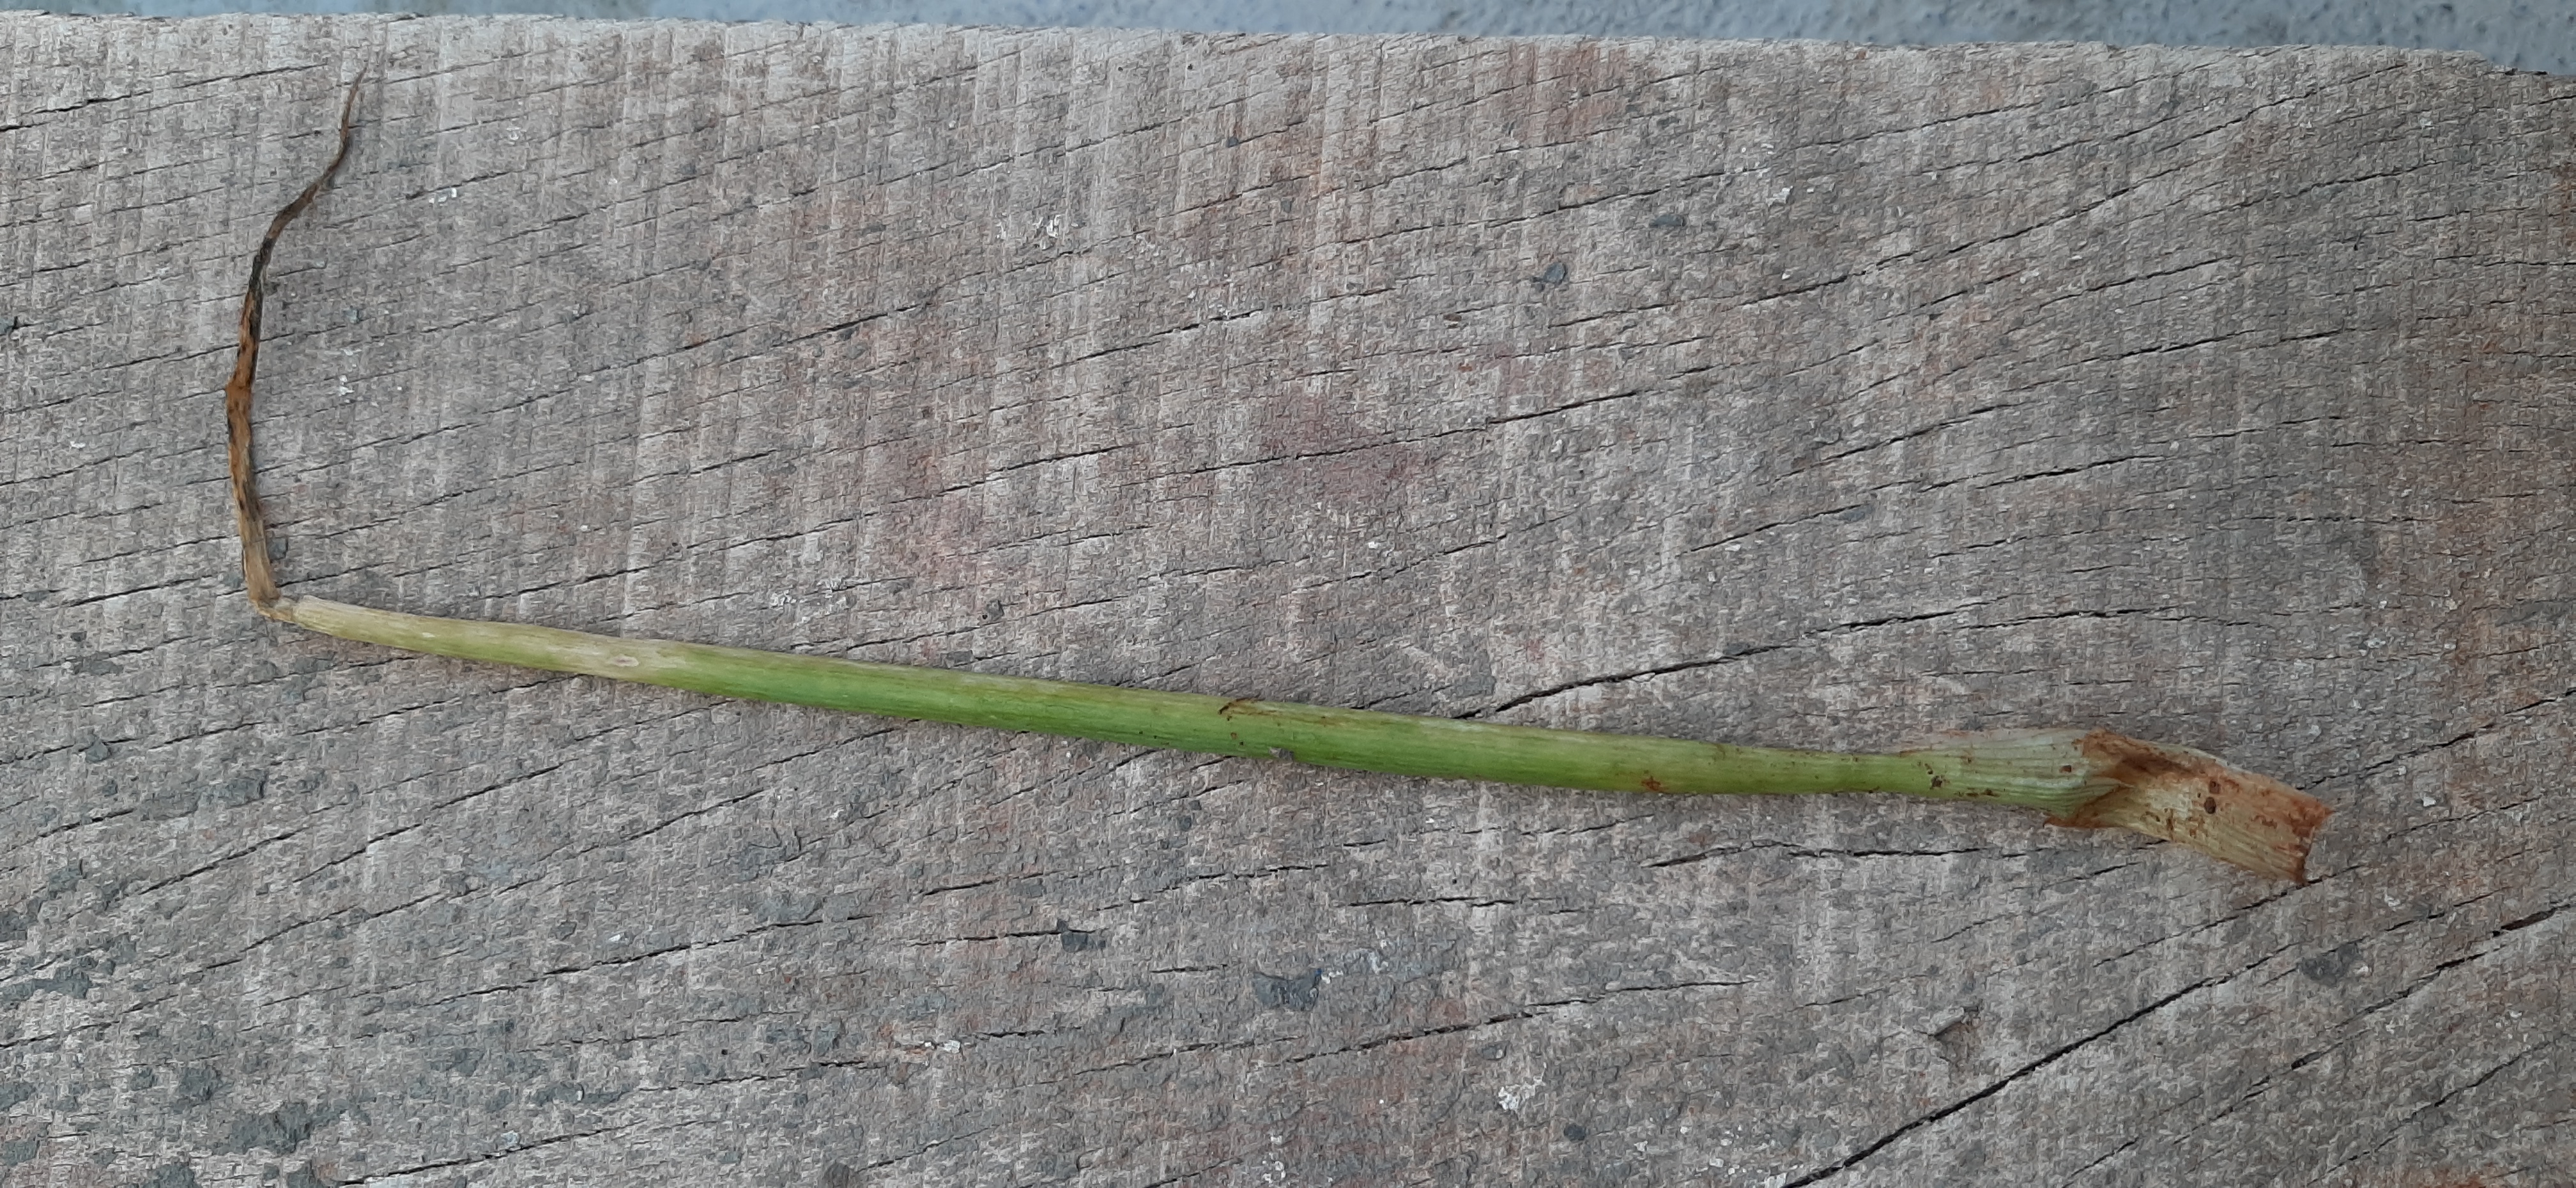
Plant: Onion